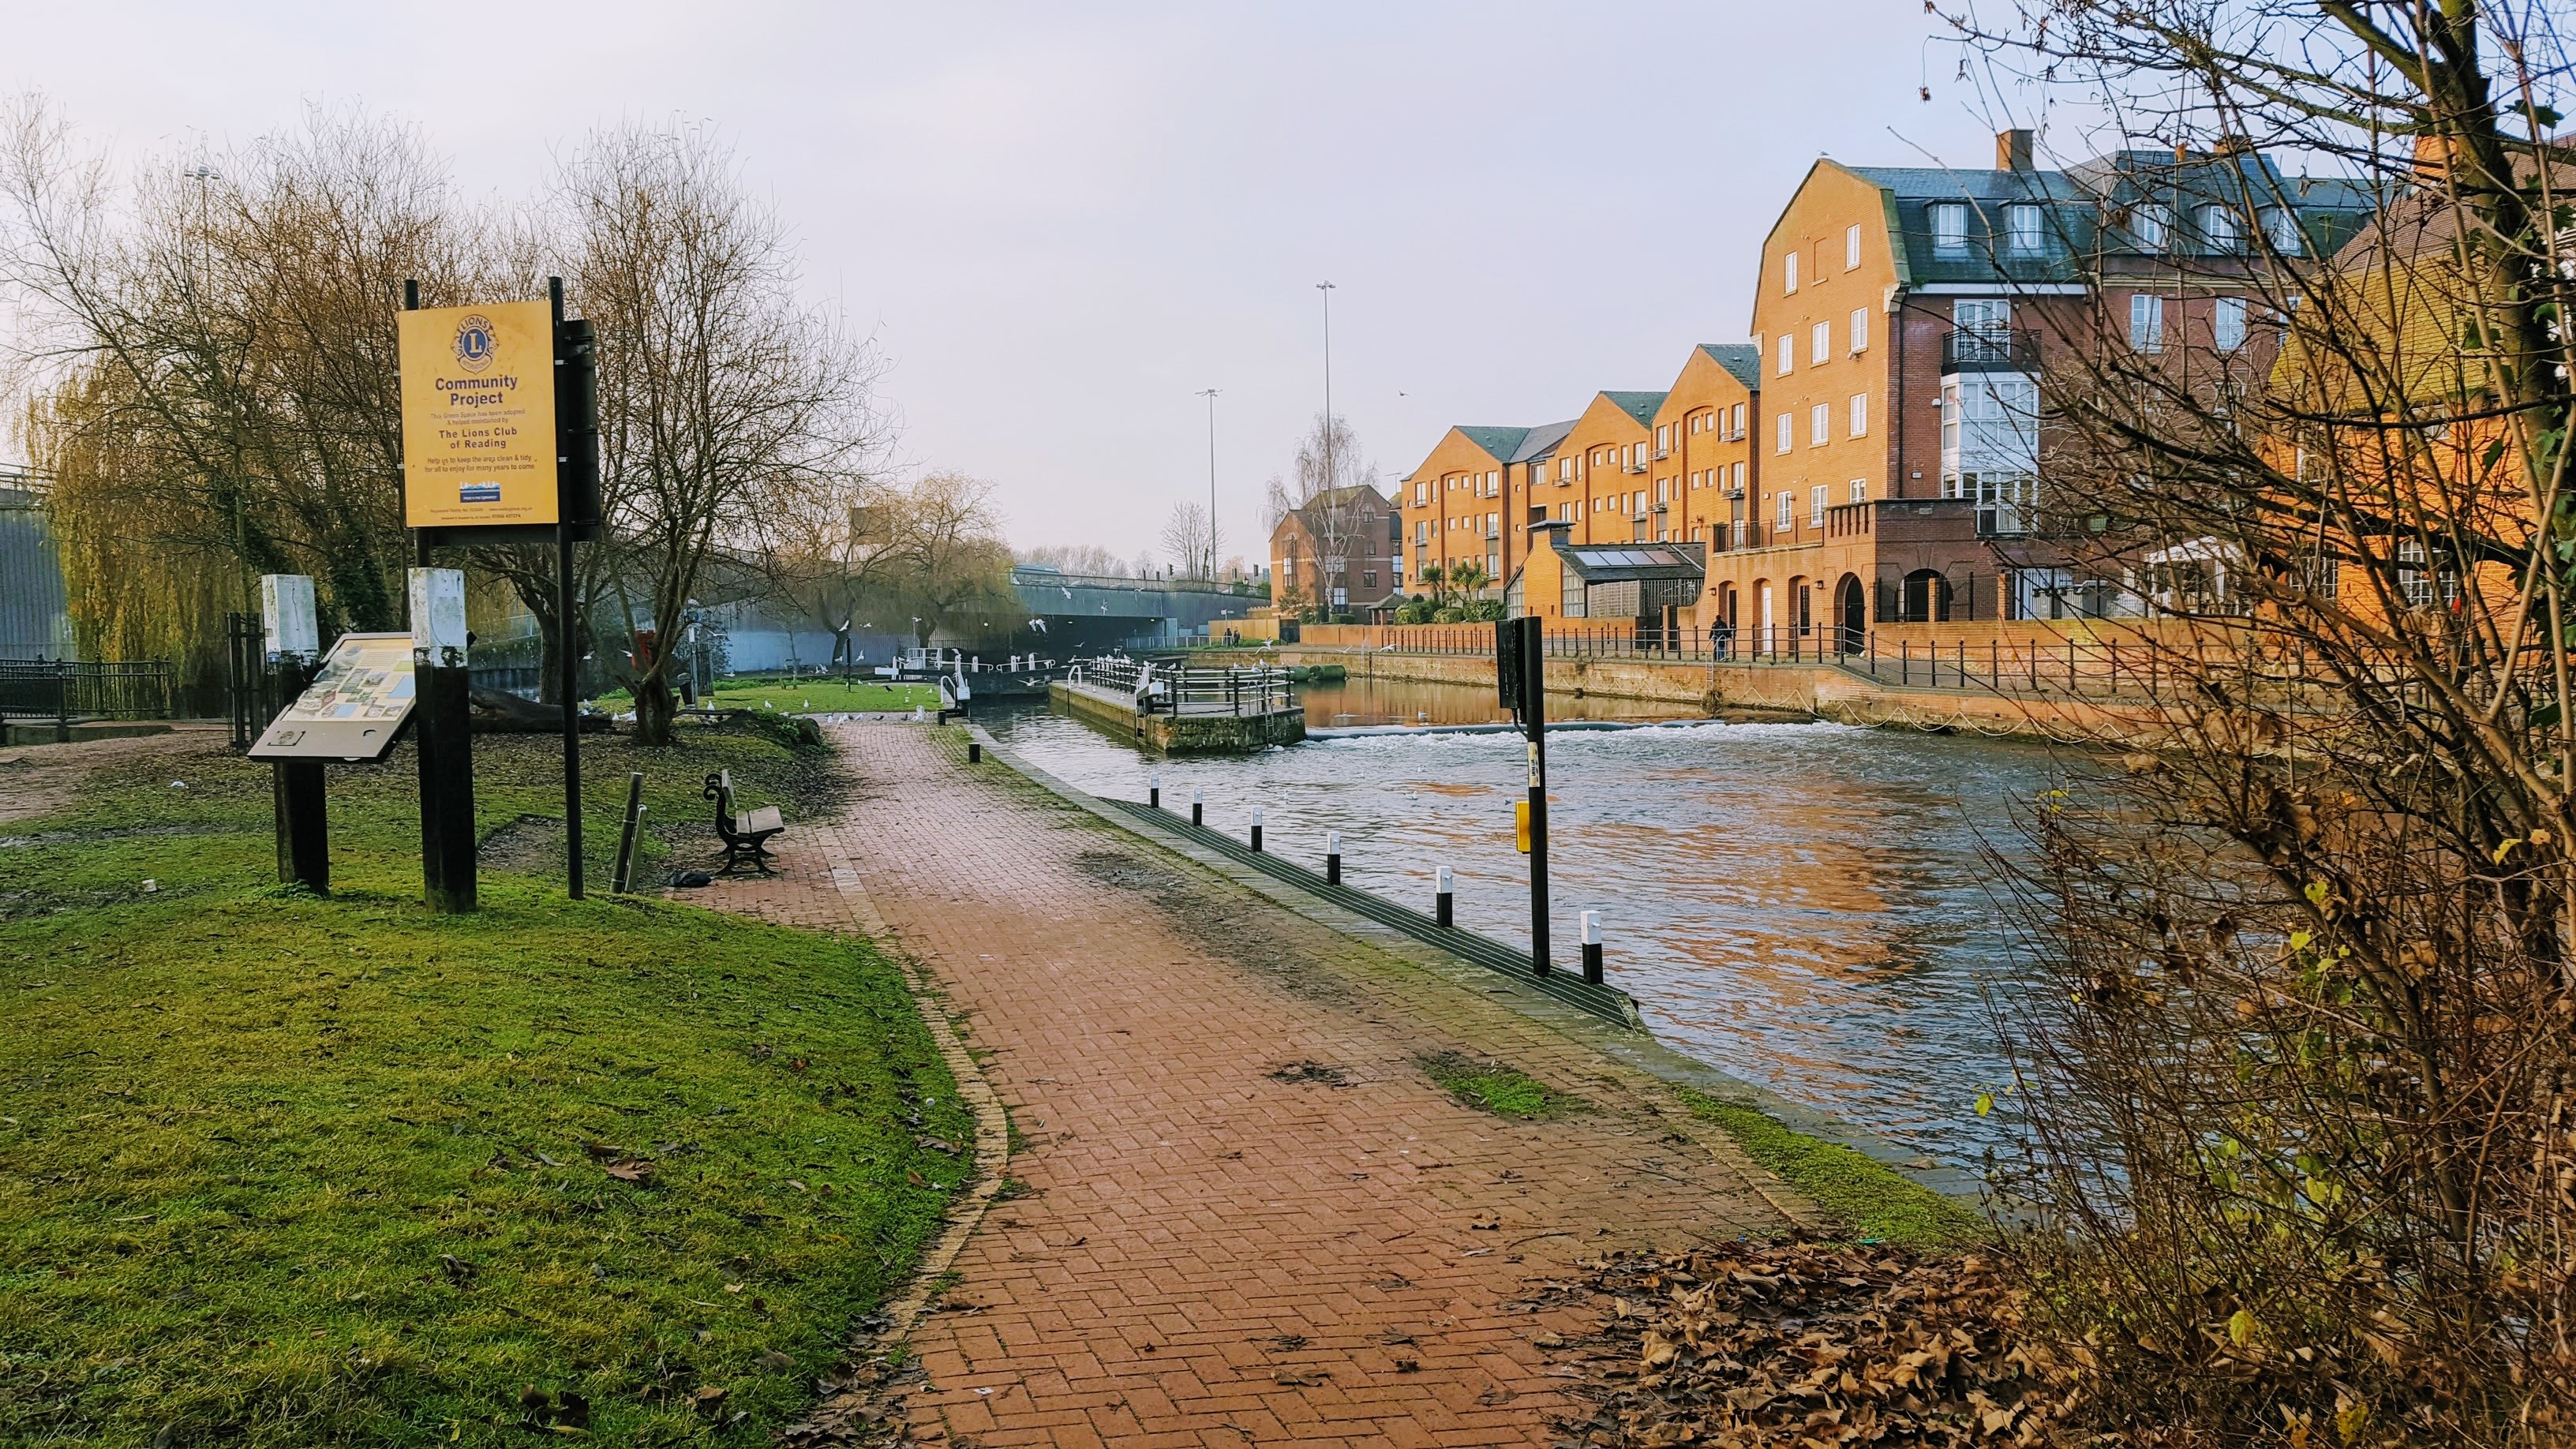
tree, town, river, canal, village, autumn, season, waterway, neighbourhood, rural area, residential area